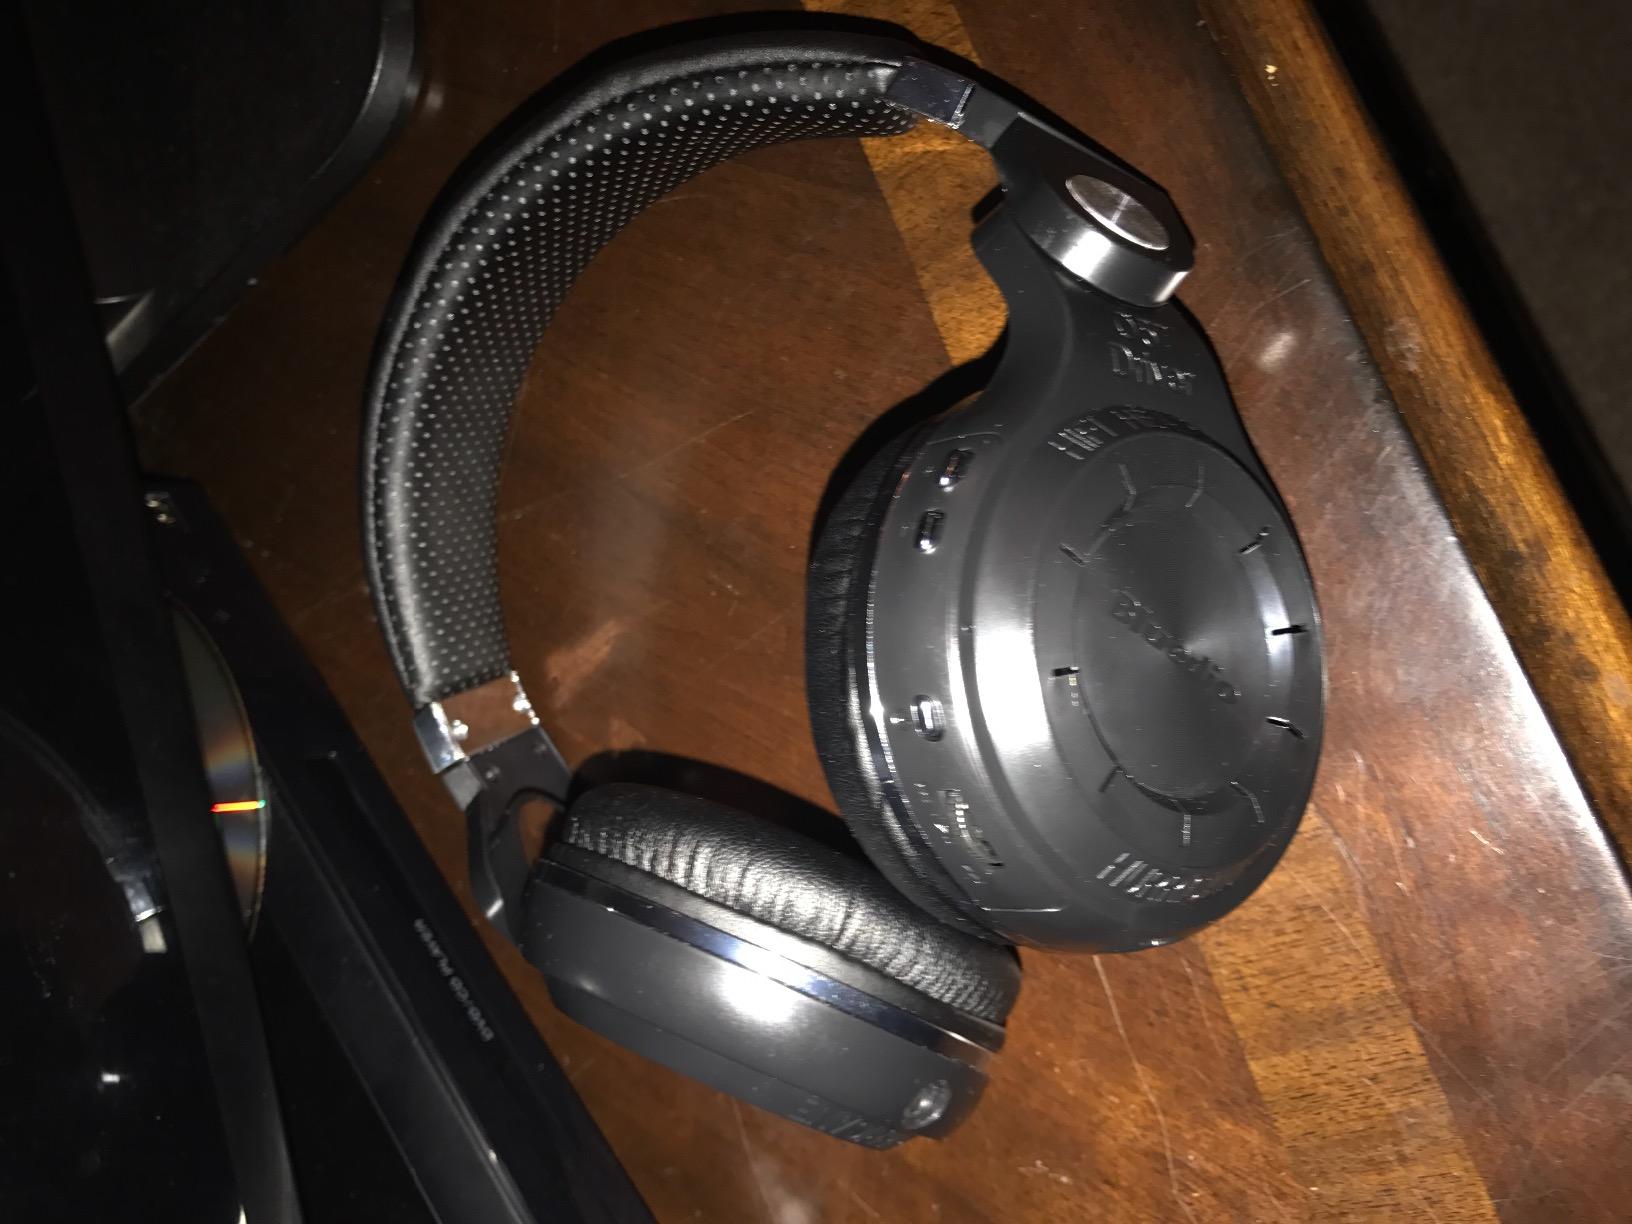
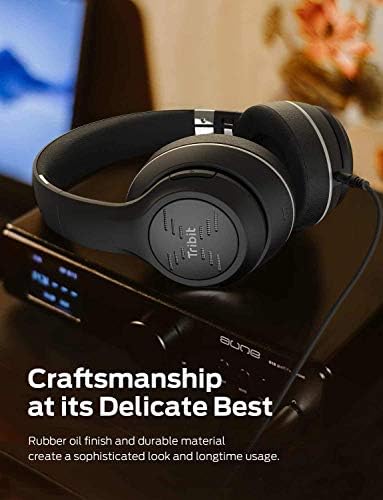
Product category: headphones
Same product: no